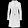
Label: Coat